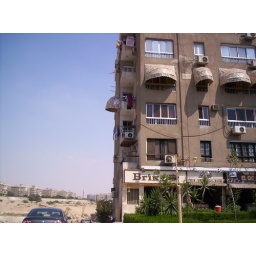
window in top right-hand corner=my bedroom